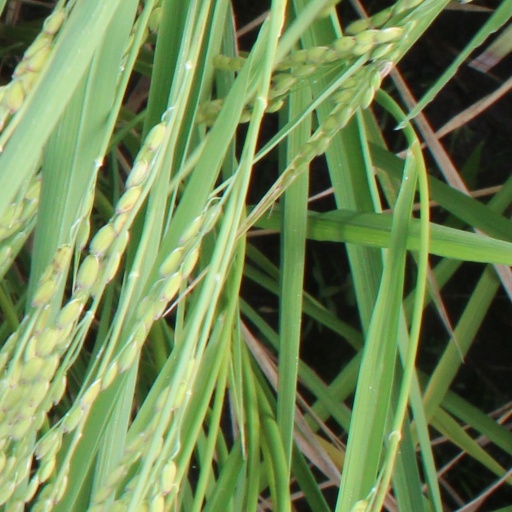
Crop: rice